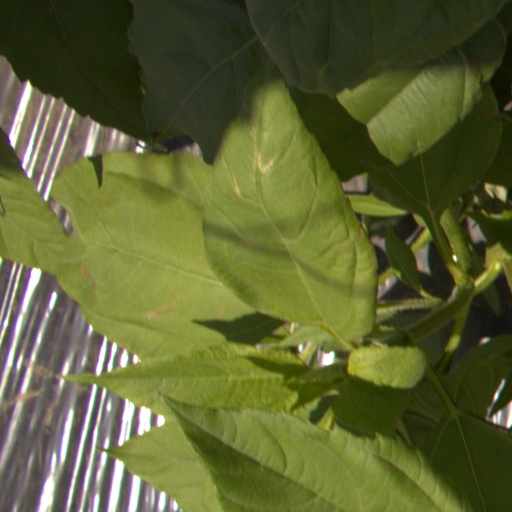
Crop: Jerusalem artichoke